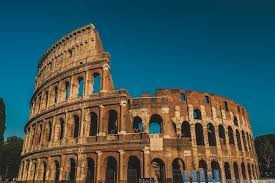
Landmark: Roman Colosseum